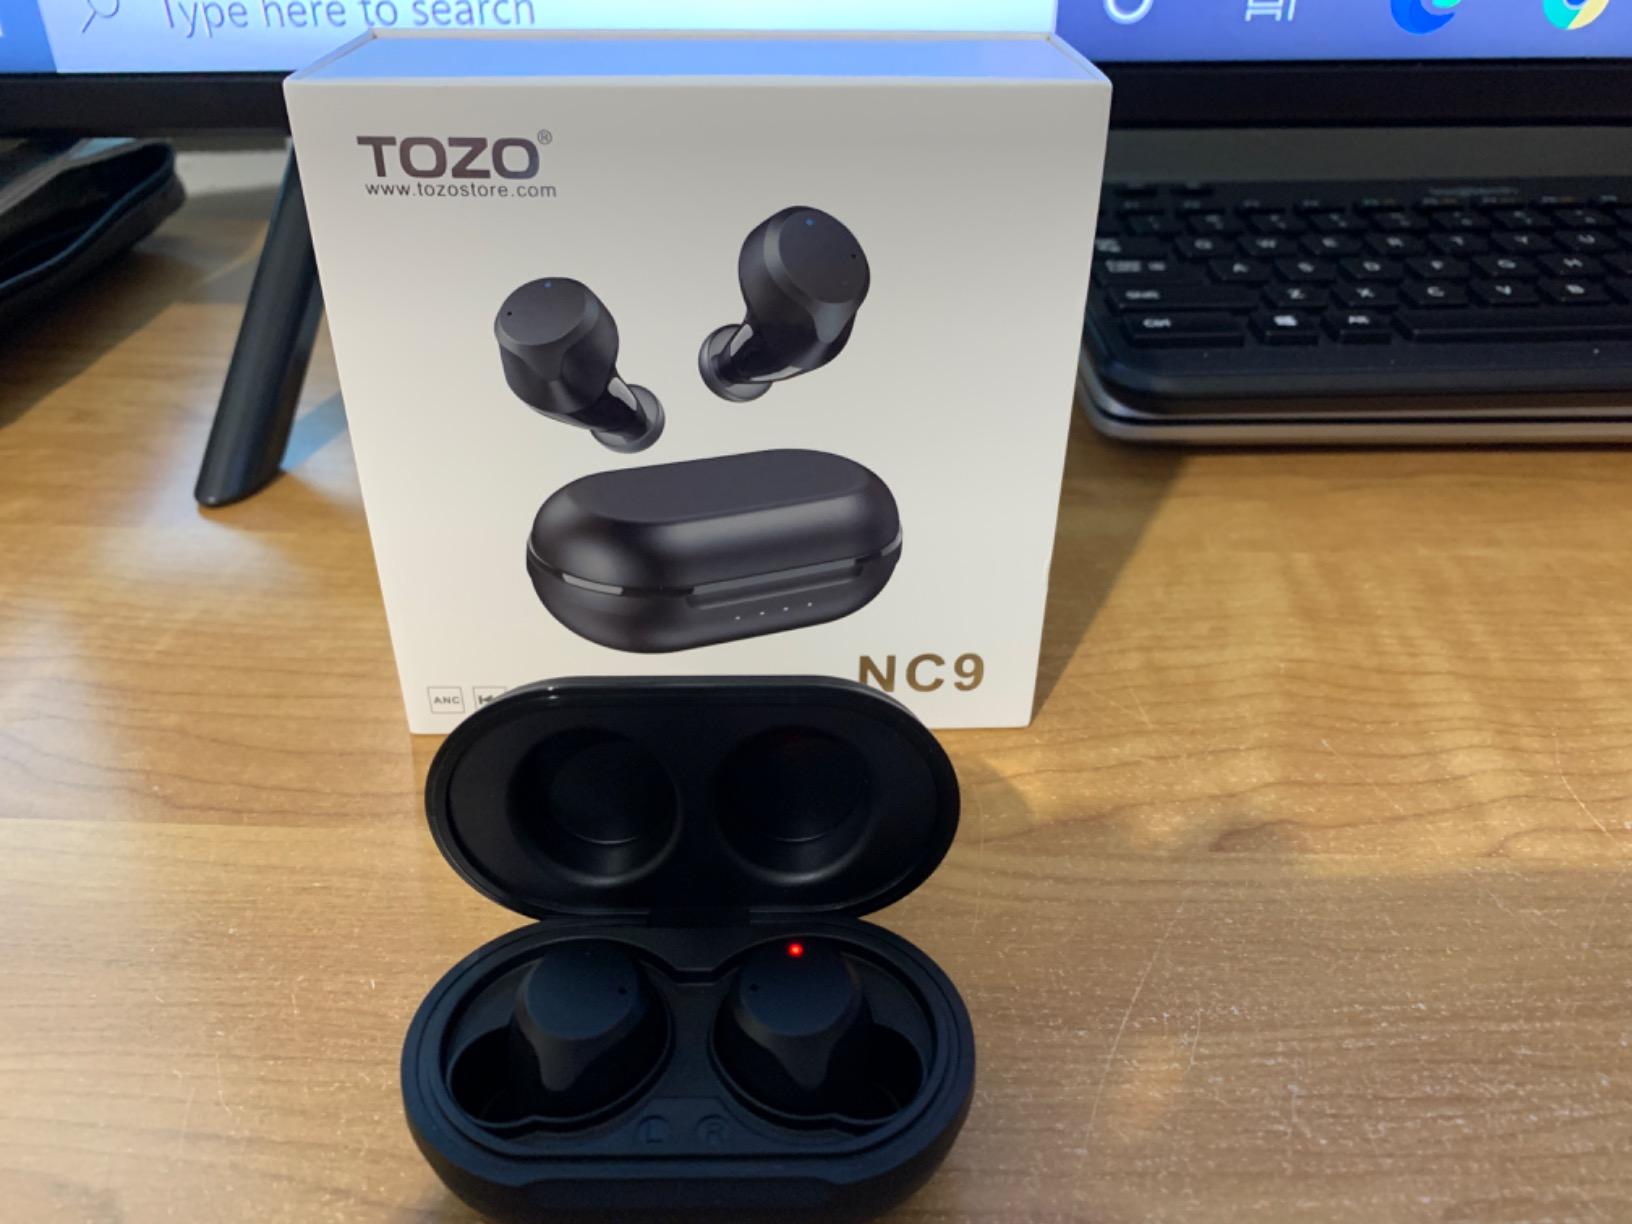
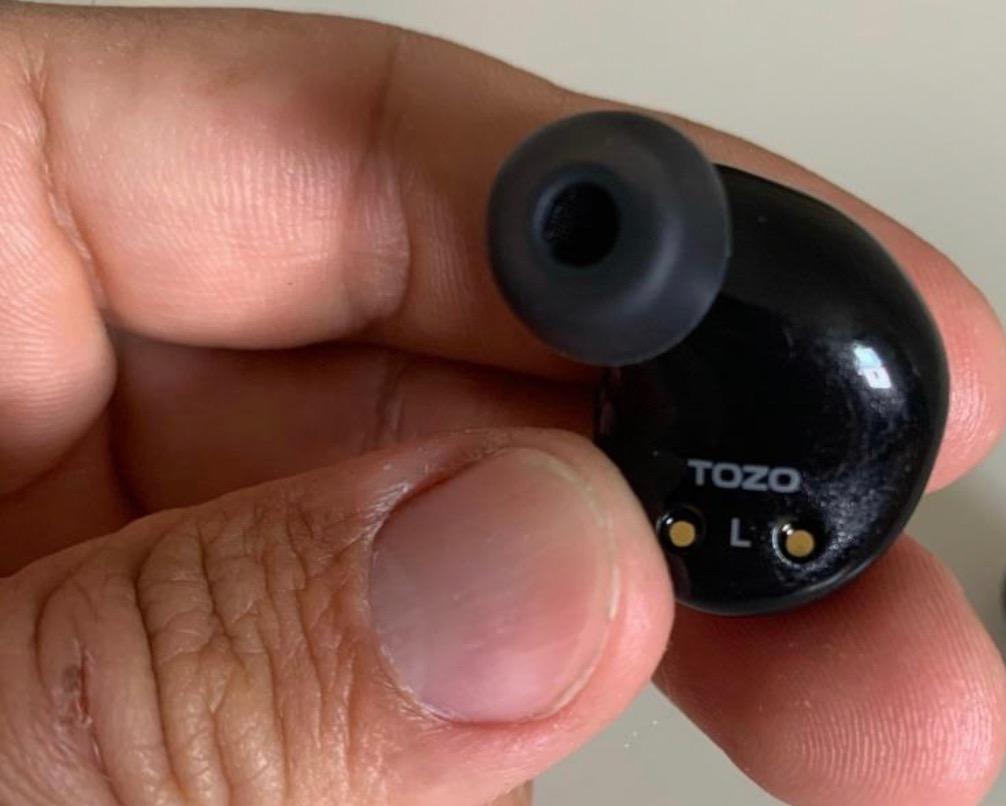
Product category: earbuds
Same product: yes